Curtiss XP-42

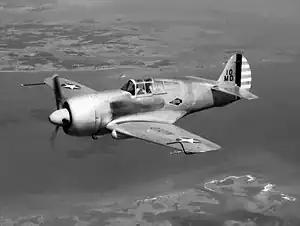
Curtiss XP-42 in its final configuration, 1945

The Curtiss XP-42 was an experimental fighter built by Curtiss Aircraft in the late 1930s to research engine cooling and improving the performance of the Curtiss P-36 Hawk.